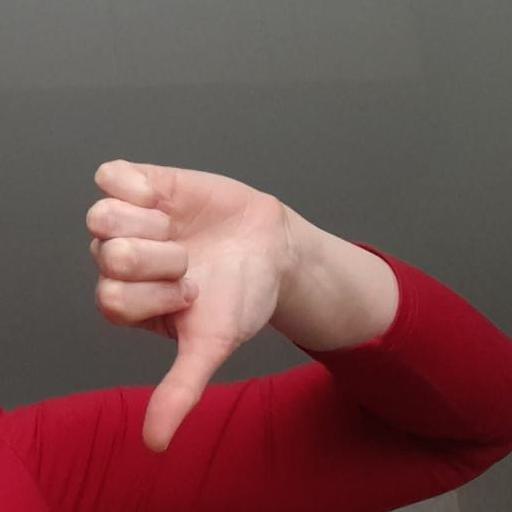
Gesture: dislike